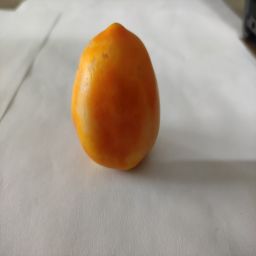
Crop: Tomato
Quality: Ripe